Duck

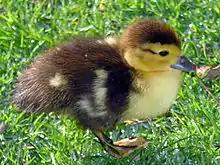
A Muscovy duckling

Ducks have a cosmopolitan distribution, and are found on every continent except Antarctica. Several species manage to live on subantarctic islands, including South Georgia and the Auckland Islands. Ducks have reached a number of isolated oceanic islands, including the Hawaiian Islands, Micronesia and the Galápagos Islands, where they are often and less often . A handful are endemic to such far-flung islands.